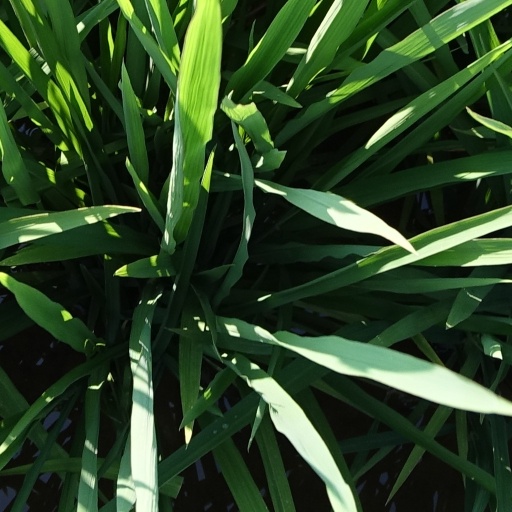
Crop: rice